Dog walking

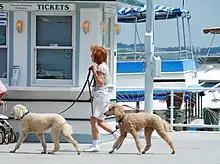
Two dogs being walked along the waterfront

A study by Michigan State University showed that people who walk their dogs are 34% more likely to meet expected goals of exercise, with a recommended level of 150 minutes of activity such as dog walking per week. Matthew Reeves, the co-author of the study said, "There is no magic bullet in getting people to reach those benchmarks but walking a dog has a measurable impact."